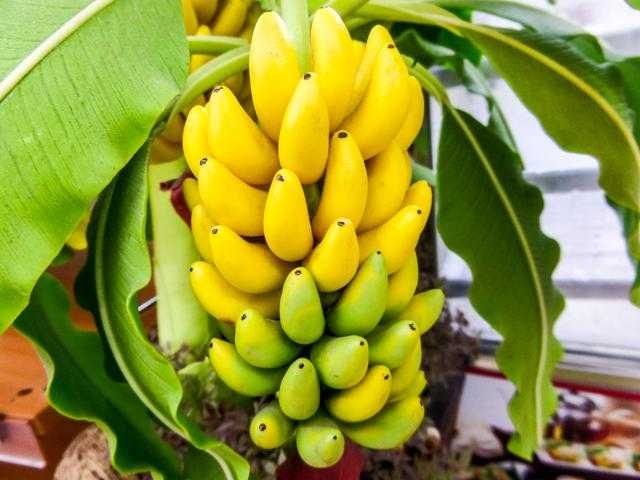
Label: Banana